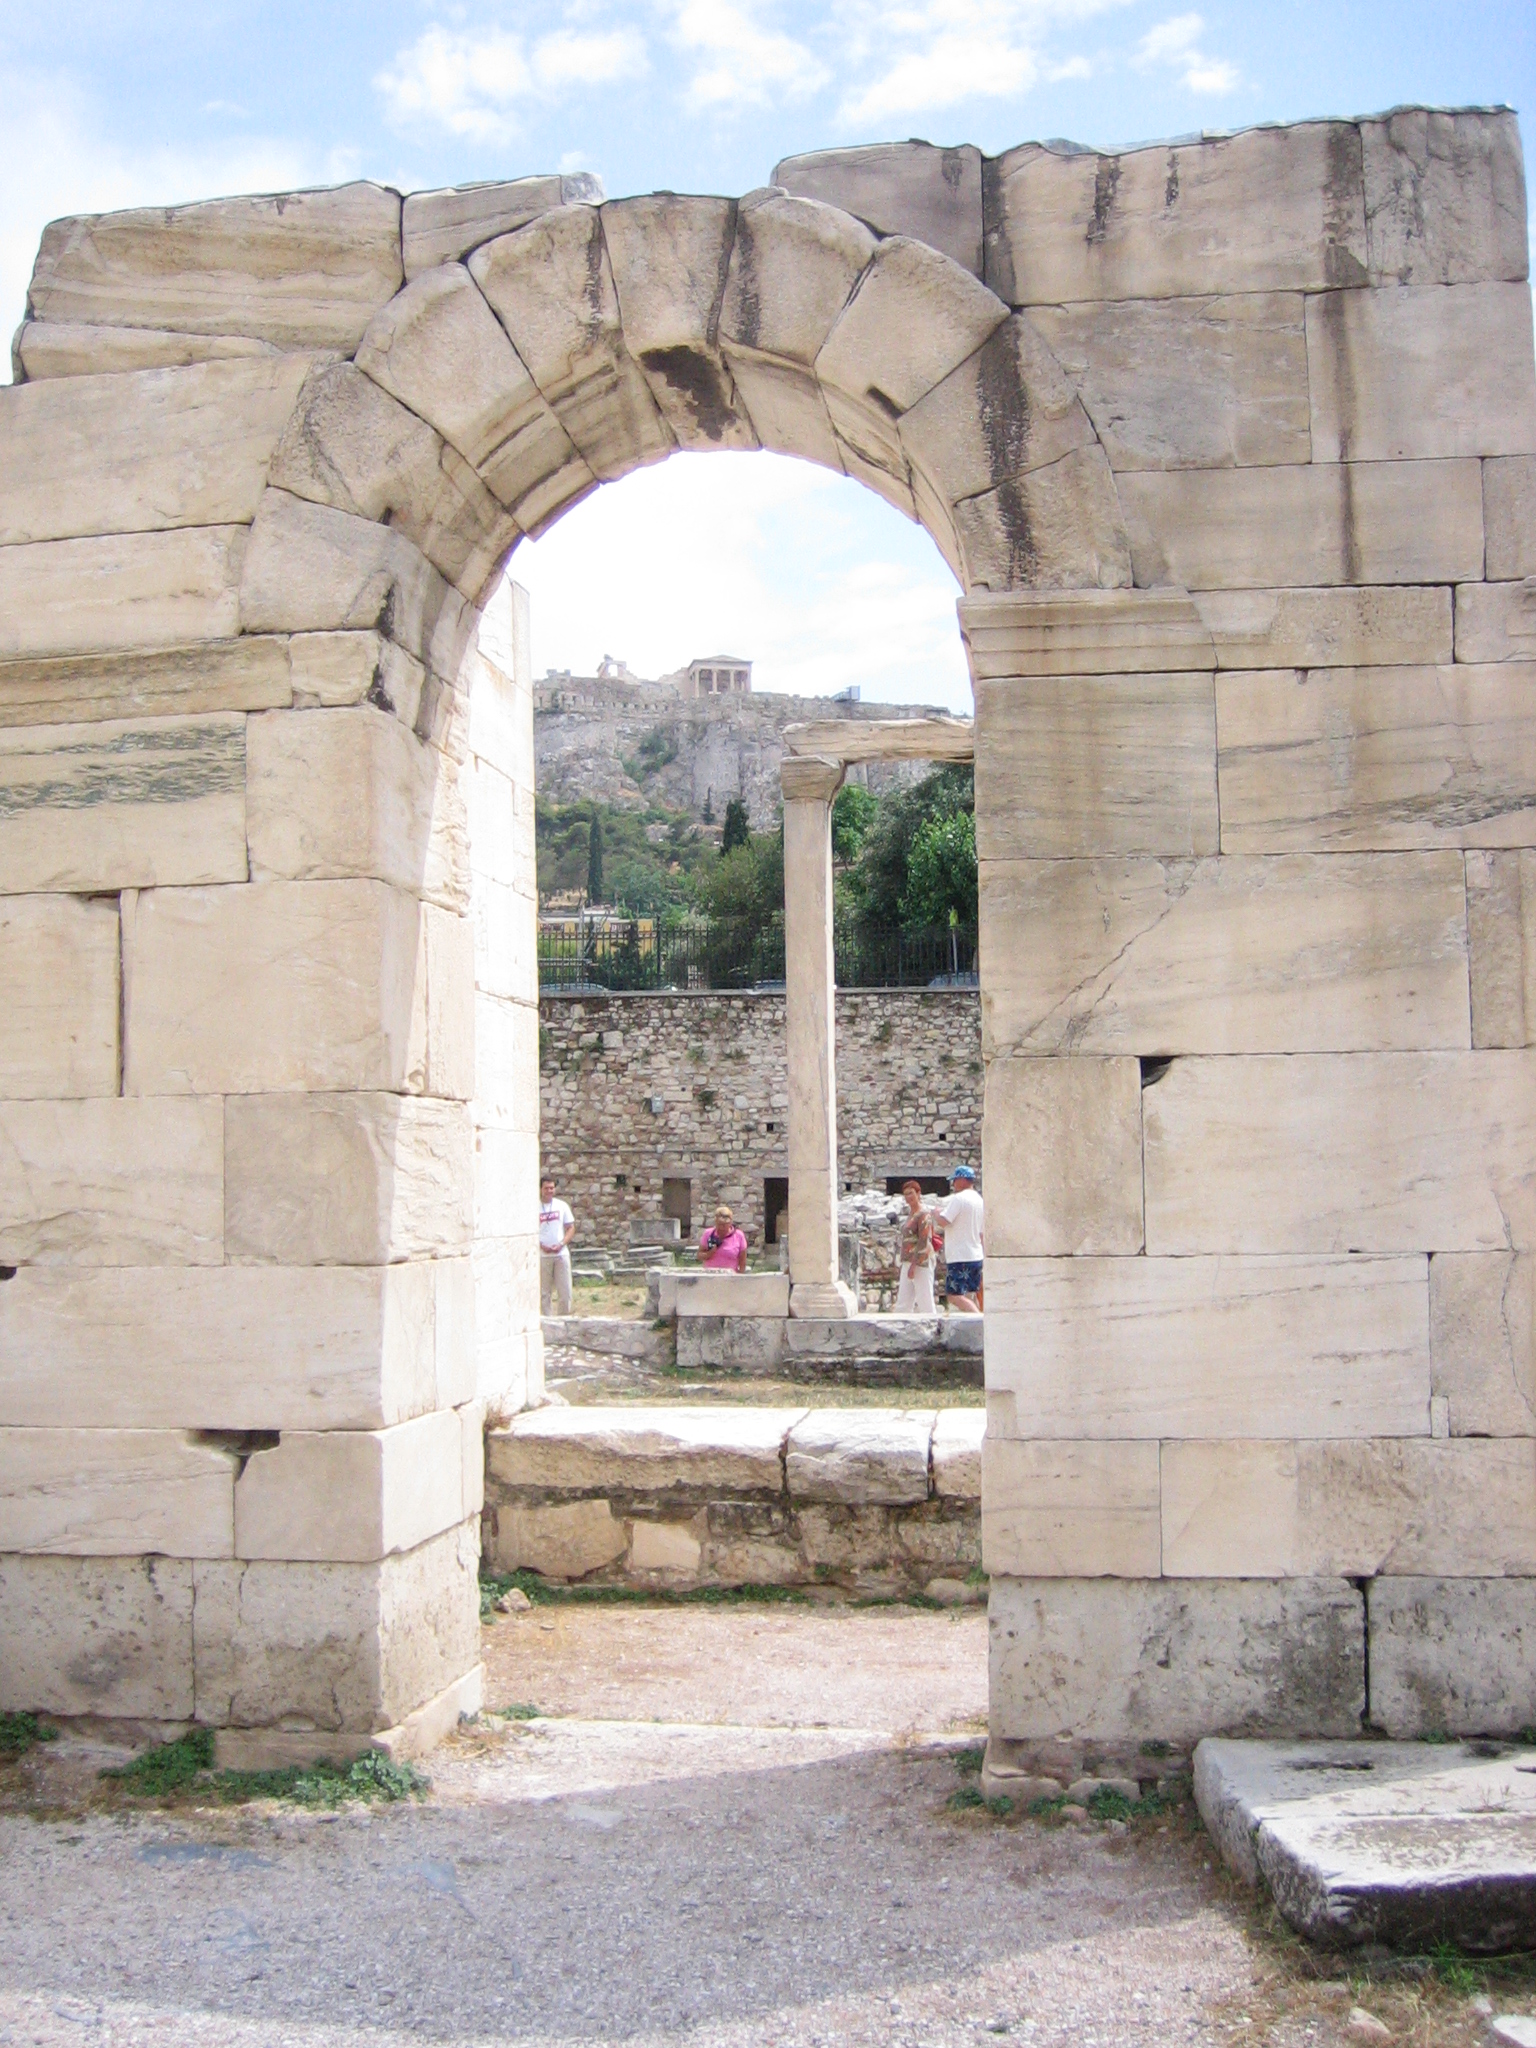
arch, ruined, temple, old, stone, architecture, ruins, ancient history, ancient roman architecture, triumphal arch, archaeological site, building, wall, historic site, history, column, ancient rome, monument, caravanserai, tourism